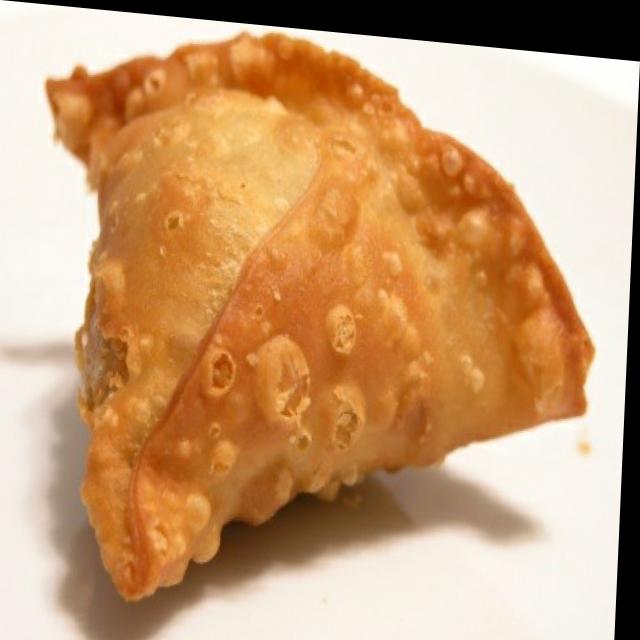
Dish: samosa